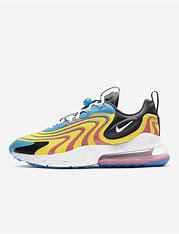
Brand: Nike
Model: Air Max 270 React ENG